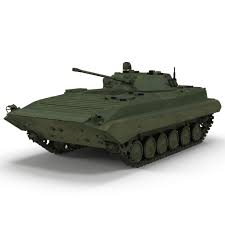
Label: BMP-2